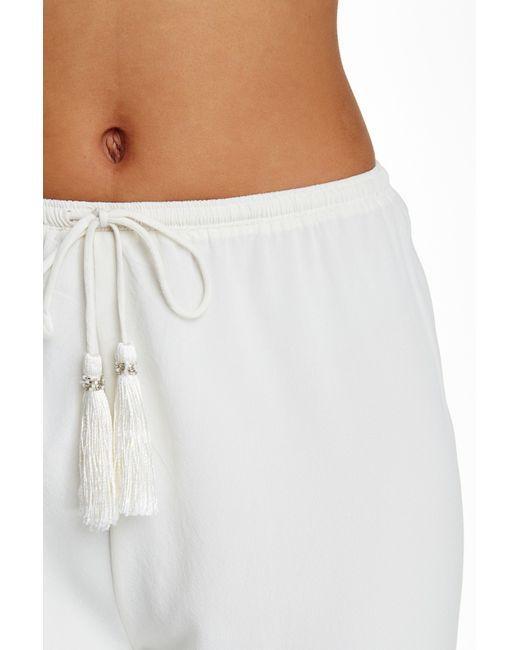
Weiße Baumwollunterbekleidung für Damen